Collette McCallum

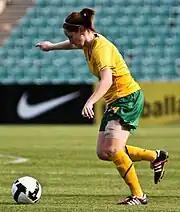
McCallum in action for the Matildas.

McCallum amassed 81 caps for the Matildas. Following the retirements of Cheryl Salisbury and Joanne Peters in February 2010, she was named the Matildas vice captain.